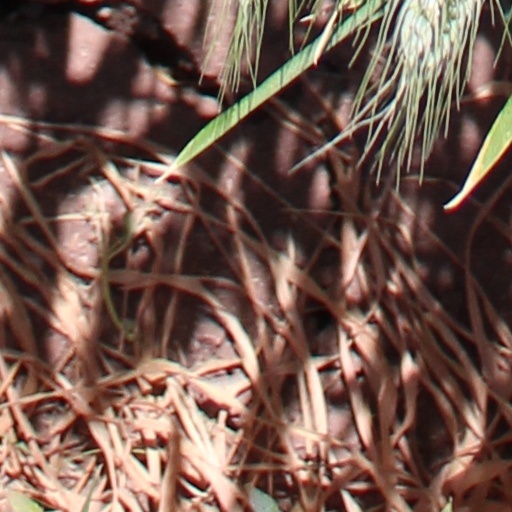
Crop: wheat